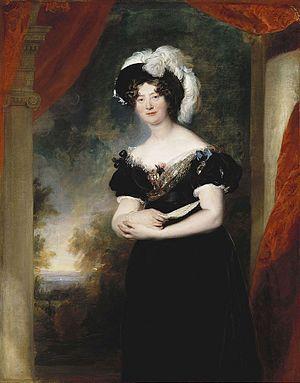
Marie, duchesse de Gloucester et d'Édimbourg, est le onzième enfant et la quatrième fille du roi George III. Elle épouse le prince William Frederick, 2ᵉ duc de Gloucester et Édimbourg, son cousin germain.